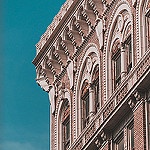
Scene: Outdoor